Venla Hovi

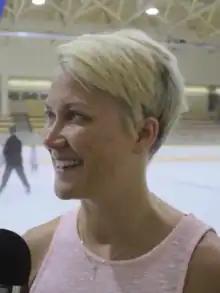
Hovi in 2016

Venla Hovi (born 28 October 1987) is a Finnish ice hockey coach and former ice hockey forward. She is an assistant coach for the Harvard Crimson women's ice hockey program, and was head coach of the Metropolitan Riveters in the Premier Hockey Federation (PHF) during the 2022–23 PHF season.